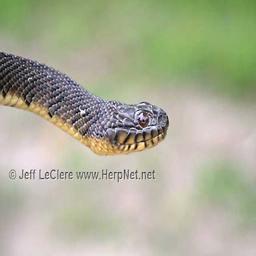
Animal: snakes